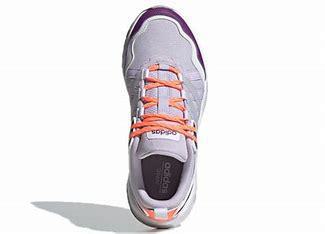
Brand: adidas
Model: neo Adidas NEO 20 20 FX